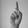
ASL letter: D